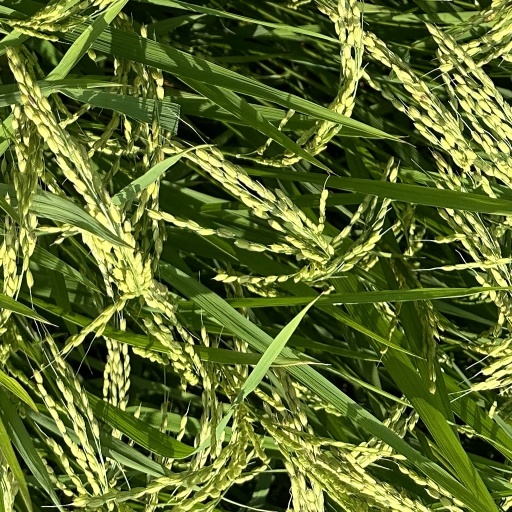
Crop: rice